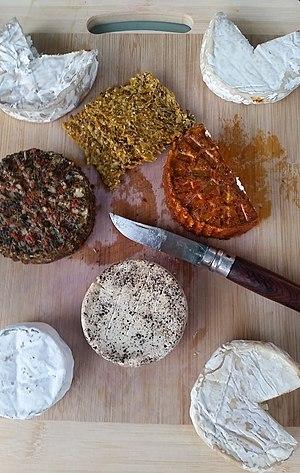
Plateaux de fromages végans artisanaux
Un fromage végétal, fauxmage ou encore vromage est un aliment obtenu à partir d'un ensemble de produits végétaux. La texture et le goût de ce substitut se veulent ressemblants au fromage composé avec du lait animal.
Le végétalisme est une pratique alimentaire, ou, par extension, une pratique de consommation, excluant les produits animaux, aussi bien issus d'animaux morts que d'animaux vivants, et éventuellement les produits dont le procédé de fabrication fait intervenir des produits animaux.